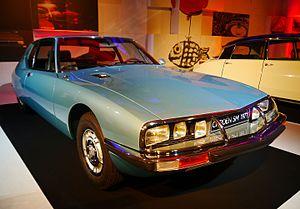
Robert Opron est un designer automobile français.